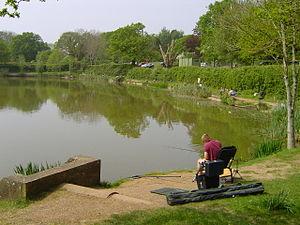
Coalpit Heath est un petit village dans la paroisse de Westerleigh, South Gloucestershire, en Angleterre, au sud de Yate et l'est de Frampton Cotterell dans South Gloucestershire.